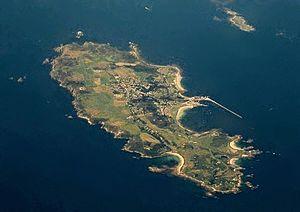
Le Swinge est un courant marin qui passe entre l'île d'Aurigny et l'île de Burhou dans le passage au singe situé dans l'archipel des îles Anglo-Normandes.
Aurigny est une des îles Anglo-Normandes. Elle fait partie du bailliage de Guernesey. Elle mesure 5 km de long et 3 km de large, ce qui en fait, par son étendue, la troisième île de l'archipel.